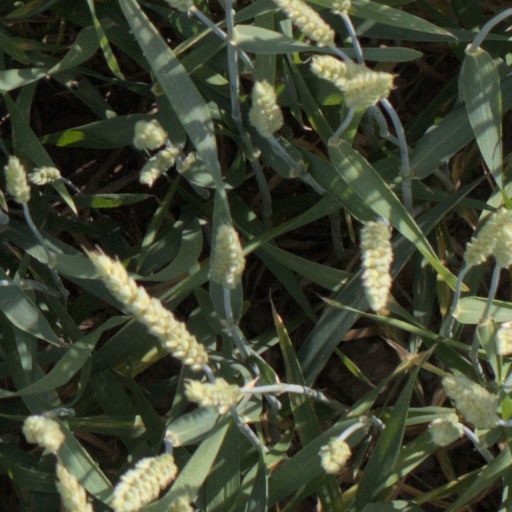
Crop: wheat